Lewis B. Whitworth

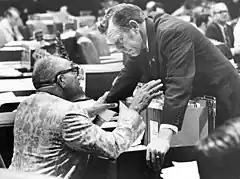
Whitworth (right) with Joe Lang Kershaw, 1975

Whitworth was a Miami-Dade County circuit court judge.